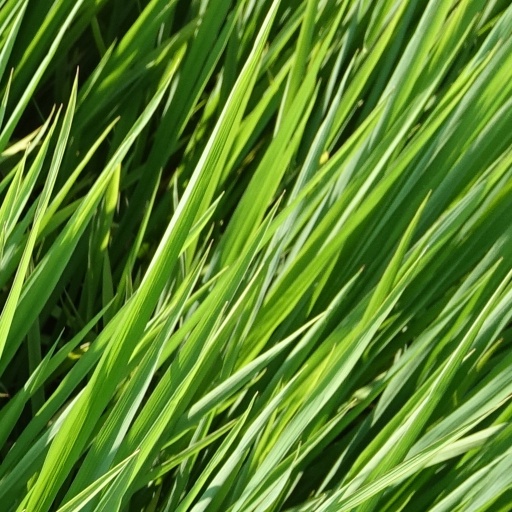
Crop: rice